Edmond Malassis

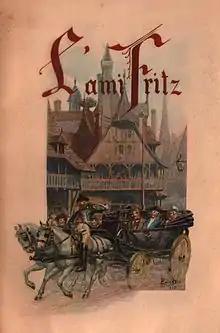
Cover of "L'Ami Fritz" (1909)

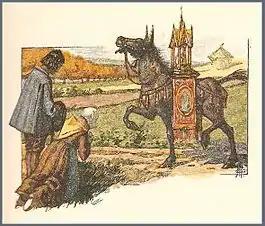
Illustration of La Fontaine's "The Ass Carrying Relics" from "Fables Choisies" (Paris, 1930)

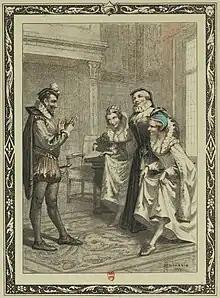
"Vies des dames galantes" (1934)

Edmond Malassis was born in the 10th arrondissement of Paris on 14 December 1874. He was a pupil of Gustave Moreau, and became a watercolourist.